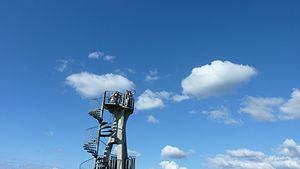
Point de vue panoramique de la faux d'enson , à Roche d'or"
Roche-d'Or est une localité et une ancienne commune suisse du canton du Jura, située dans le district de Porrentruy. Elle a fusionné le 1ᵉʳ janvier 2009 avec Chevenez, Damvant et Réclère pour former la commune de Haute-Ajoie.